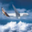
Label: airplane